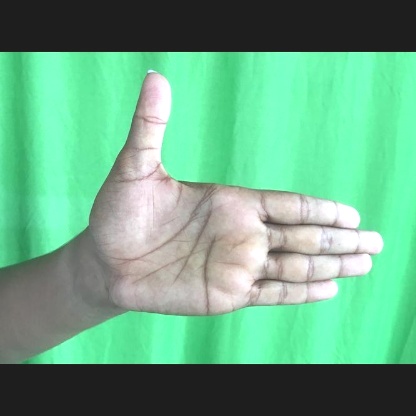
Mudra: Ardhachandran